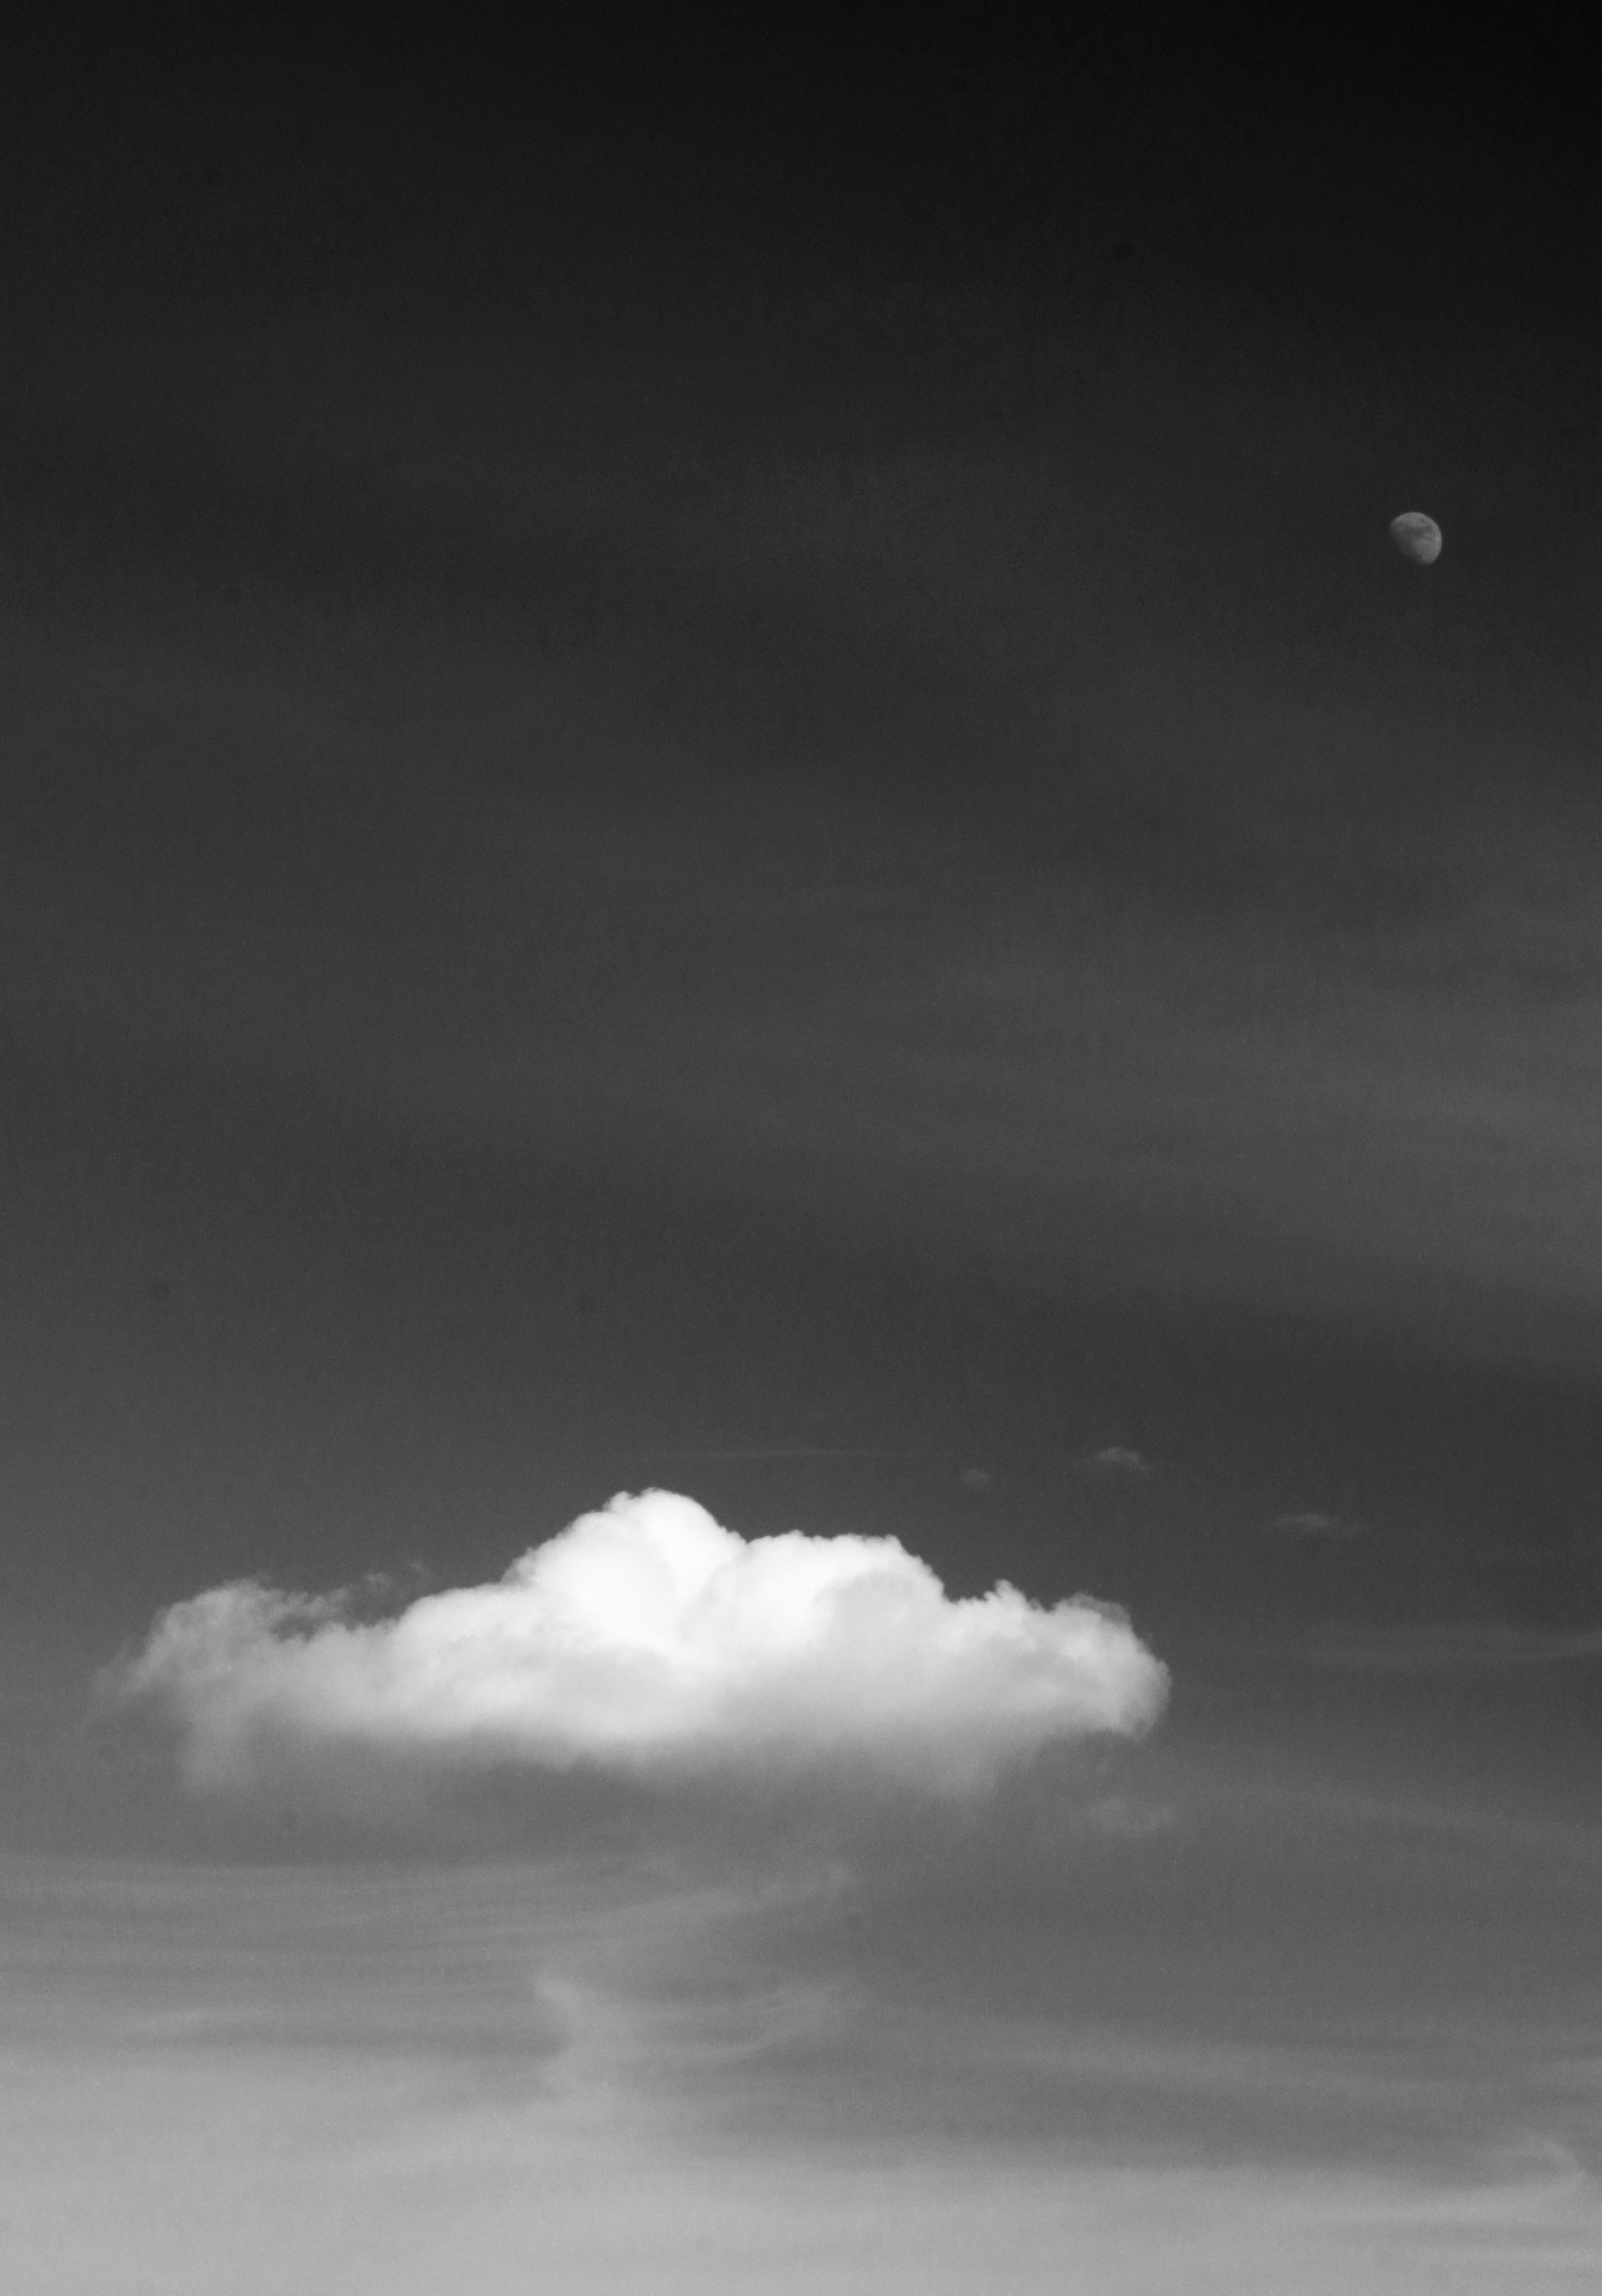
horizon, cloud, black and white, sky, atmosphere, weather, darkness, monochrome, moon, moonlight, bw, blackandwhite, blackwhite, sw, schwarzweiss, schwarzweis, wolken, schwarzweissfotografie, schwarzweisfotografie, mond, monochrome photography, atmospheric phenomenon, atmosphere of earth